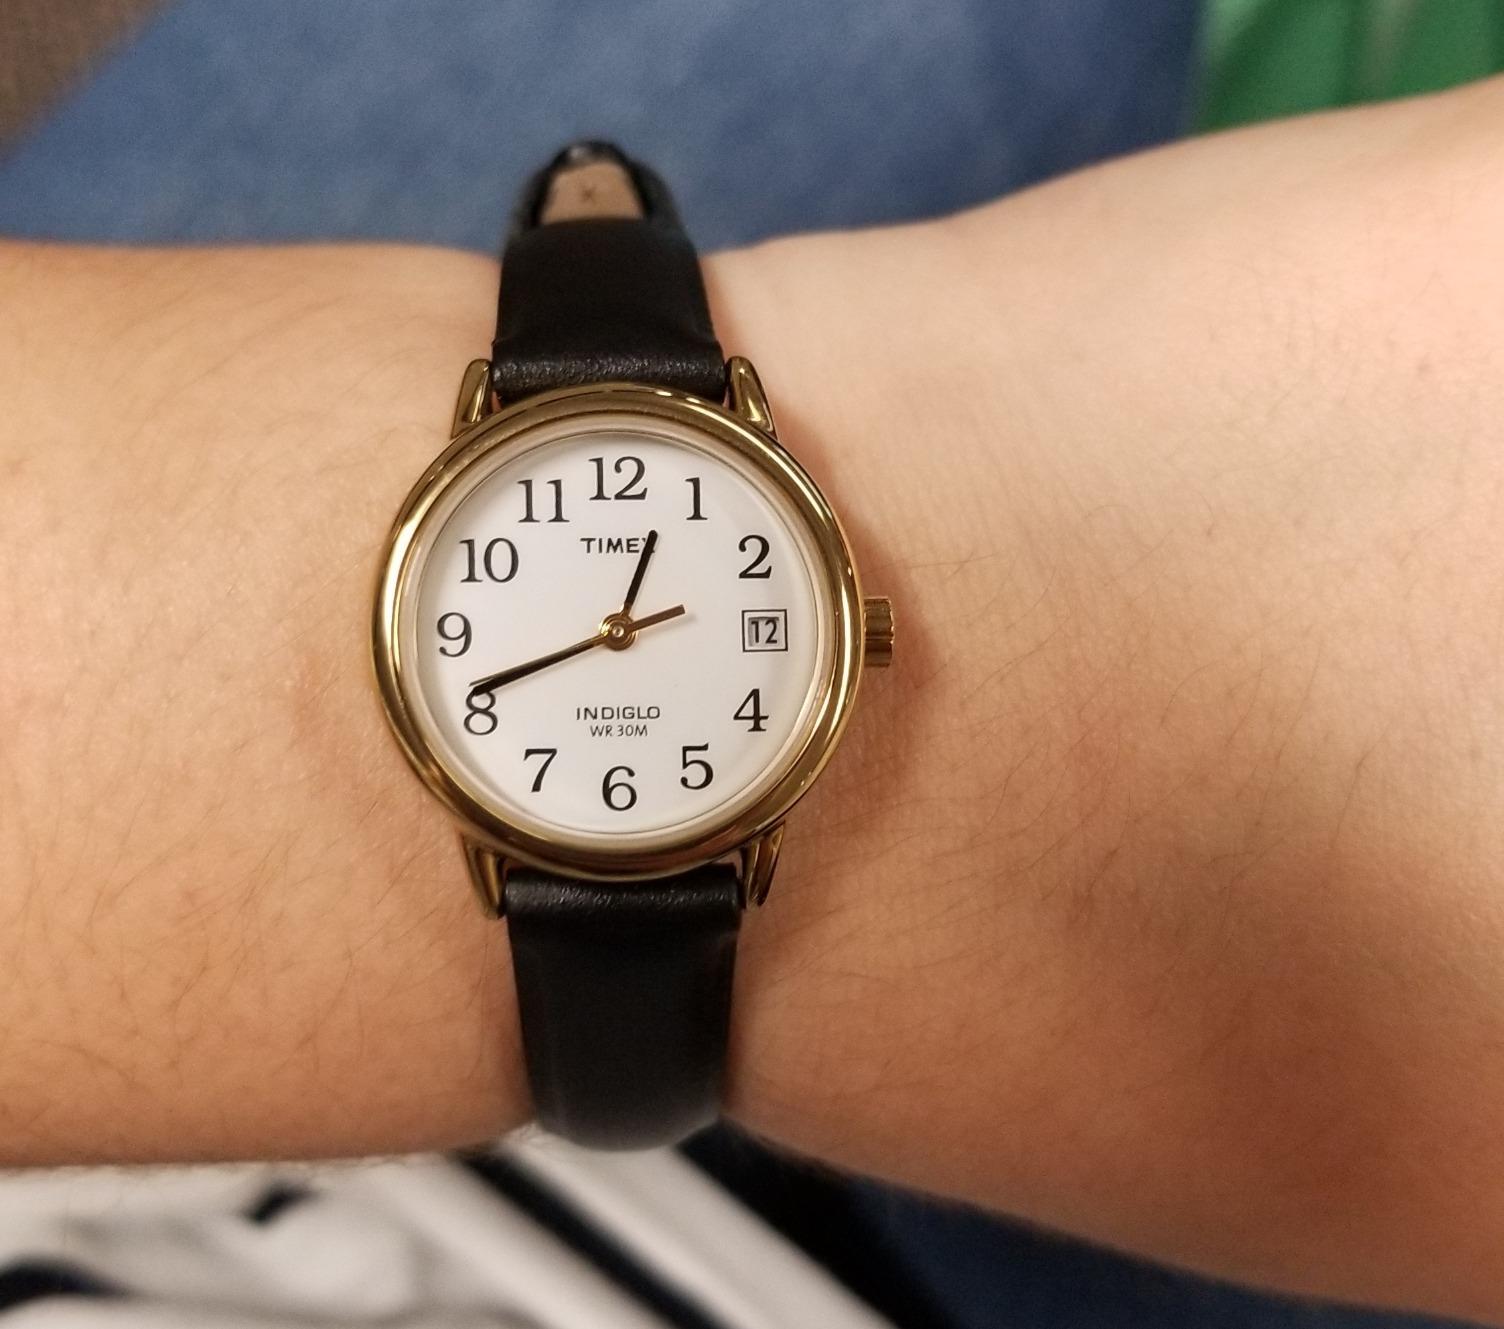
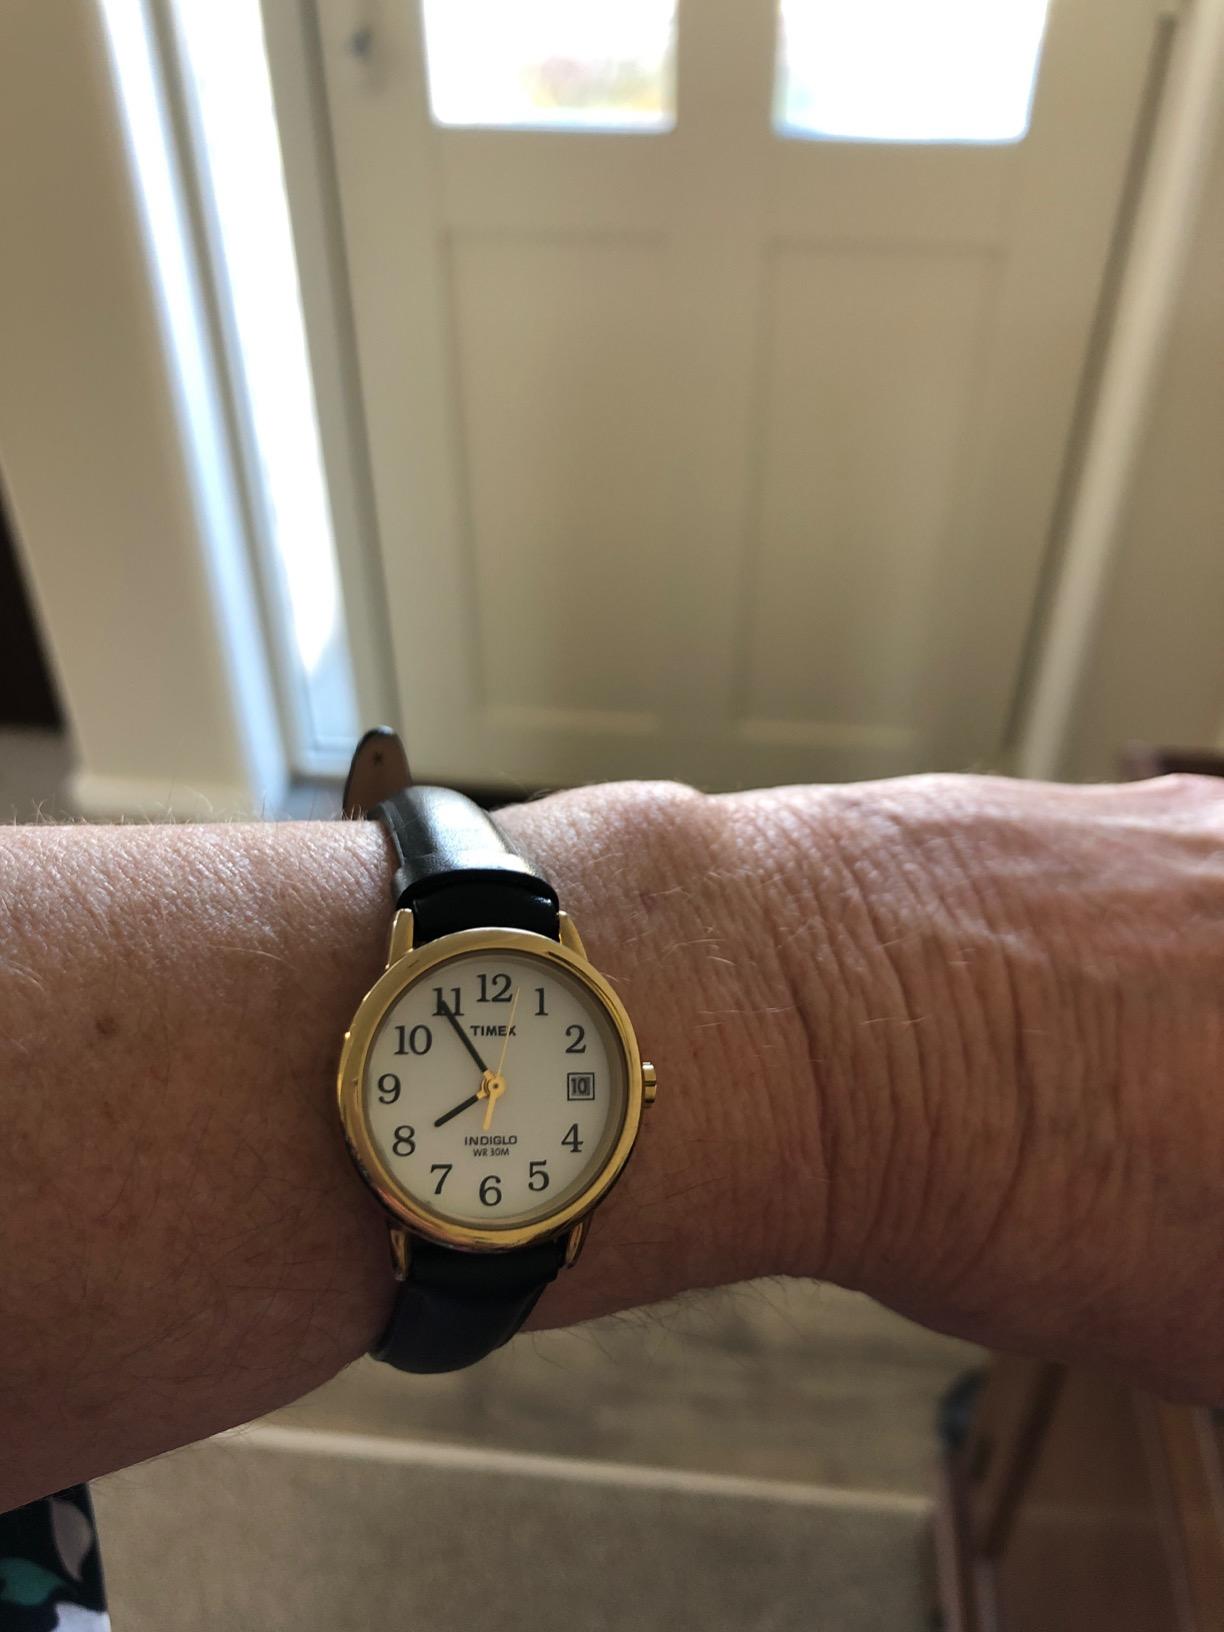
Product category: accessories_watch
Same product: yes